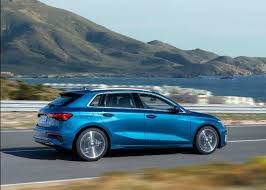
Label: noambulance